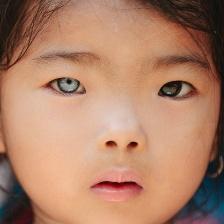
Label: faces